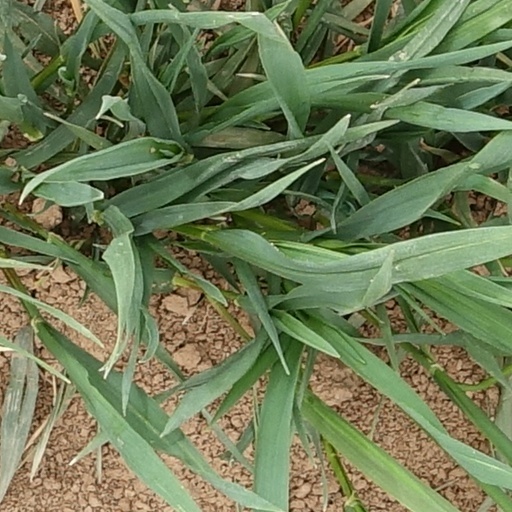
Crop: wheat